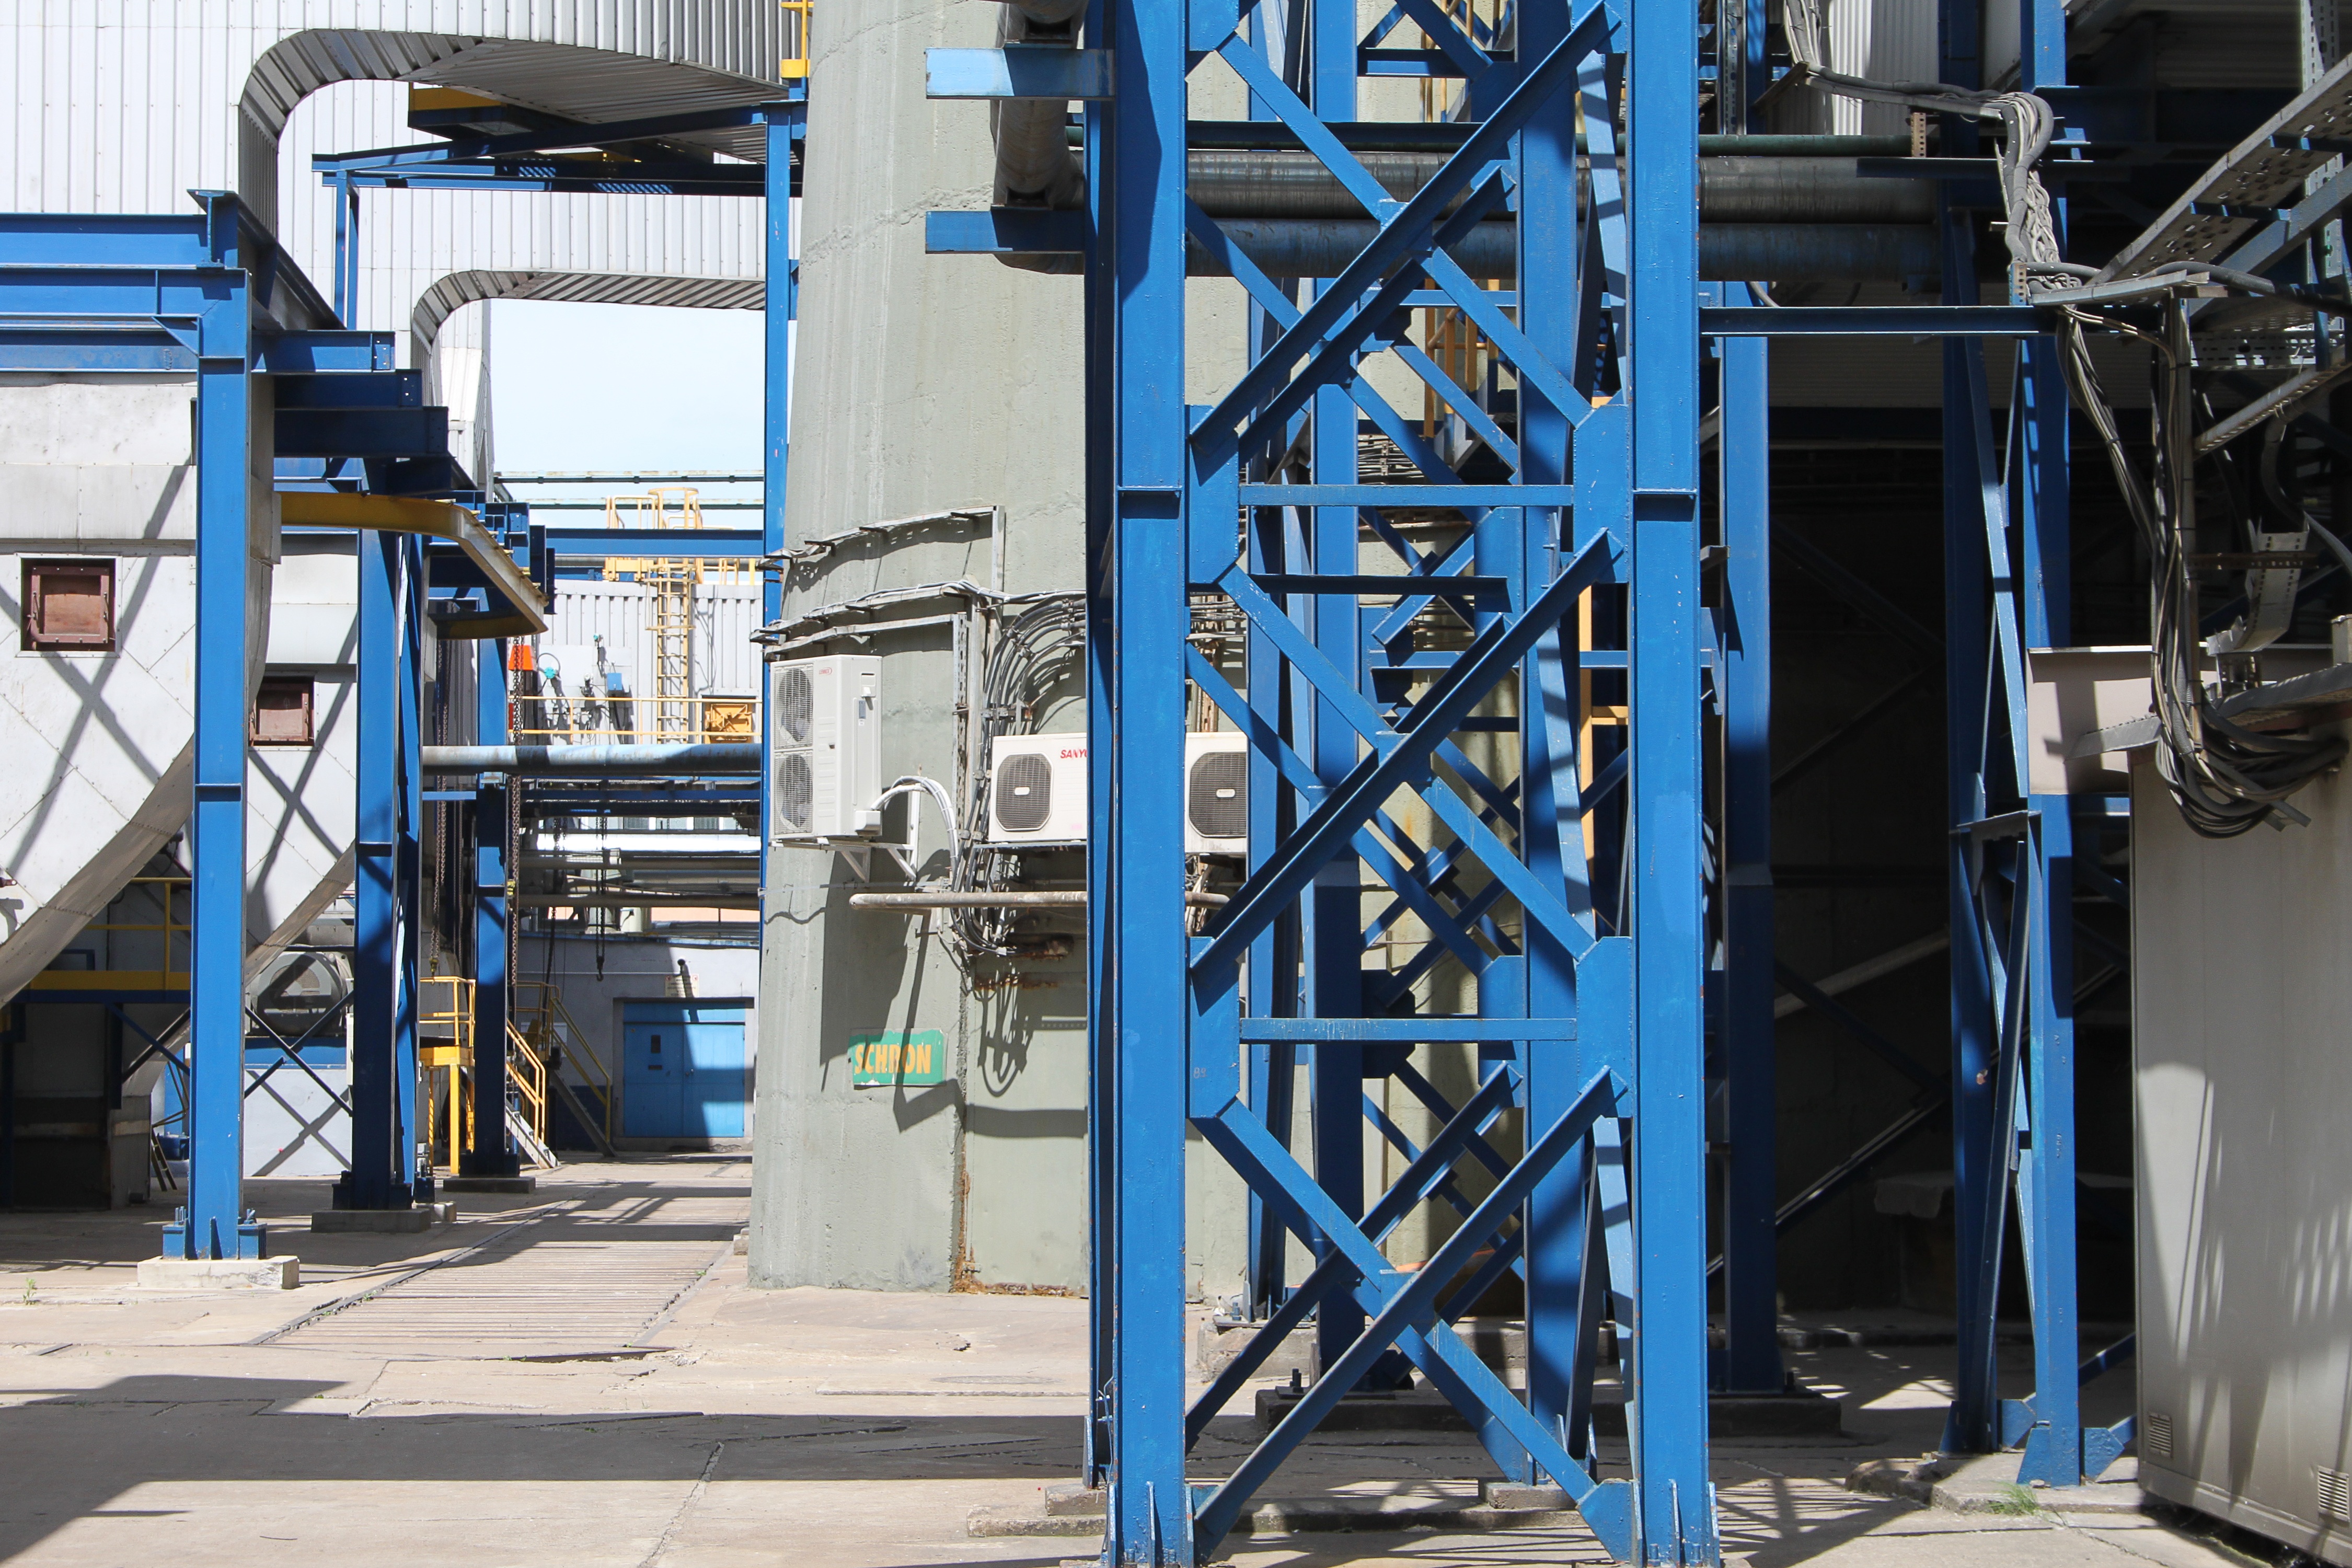
building, metal, industrial, factory, blue, industry, the design of the, combined heat and power plant